Shah Amanat International Airport

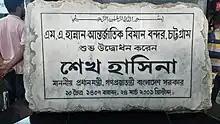

In March 1998, a major renovation and expansion began, which ended in December 2000. CAAB received financial assistance from the Japan International Cooperation Agency for the US$51.57 million upgrade. The project was carried out by Japanese firms Shimizu and Marubeni. The upgrade modernised the terminal with new and better seats, more check-in counters, better security equipment and other facilities. The Air Traffic Control tower received new hi-tech equipment such as 3D radar. The runway, taxiways and the tarmac were expanded and improved. After the upgrade, aircraft such as the Boeing 747-400 or the Airbus A340 can land easily.